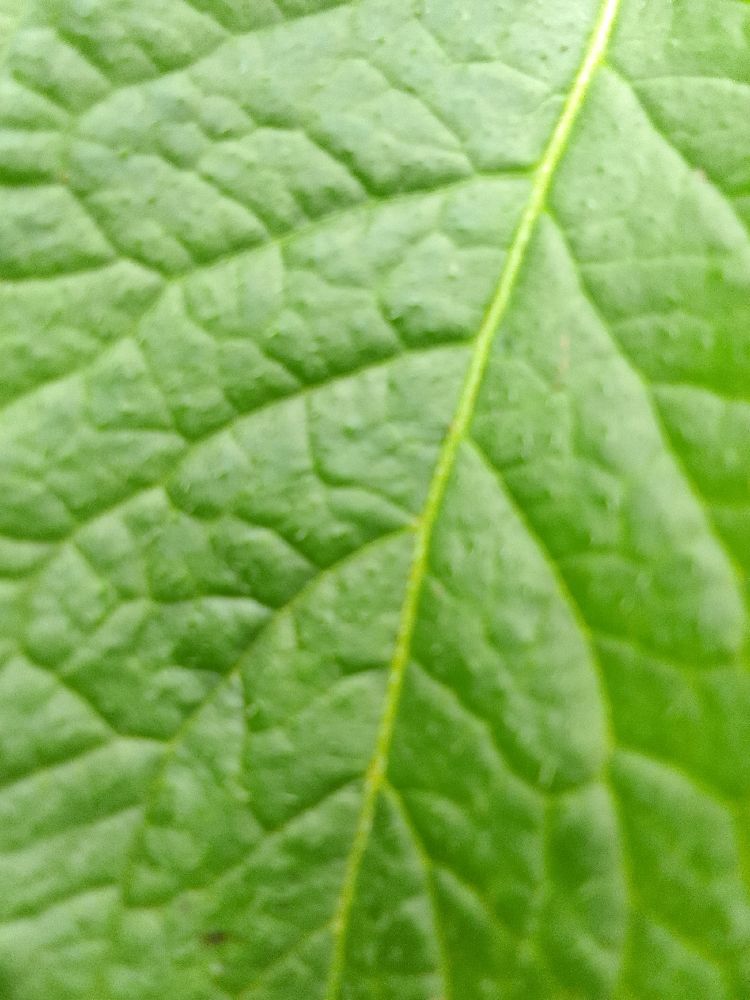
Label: Healthy